Lynemouth power station

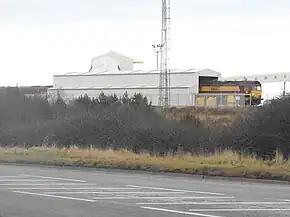
Coal was delivered to the power station by railway and unloaded using a merry-go-round system

The power station was the leading coal customer in Northumberland, burning 1,200,000 tonnes of coal a year, with a weekly coal consumption between 25,000 and 27,000 tonnes. The station had relatively limited coal storage facilities, and was only able to hold three to four weeks' worth of its fuel.